Judenplatz

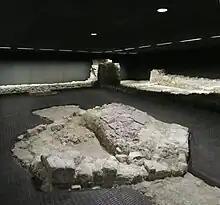
Excavated remains of the synagogue, destroyed in the "Vienna Gesera" of 1421, located beneath the Holocaust monument

In Vienna under Duke Albrecht V, the persecution of the Jews in the autumn of 1420 grew to a bloody climax in 1421. In the beginning were many imprisonments, with starvations and tortures leading to executions. Children were deprived and deceived into eating unclean foods, those that were defiant were "sold into slavery" or baptized against their will. The poor Jews were driven out, while the wealthy were imprisoned. The few Jews still living in freedom took refuge in the Or-Sarua Synagoge at Judenplatz, in what would become a three-day siege, through hunger and thirst, leading to a collective suicide, A contemporary chronicle exists, entitled the ""Wiener Geserah"", translated from German and Hebrew as the "Viennese Decree". It reported that the Rabbi Jonah set the Synagogue on fire for the Jews at Or-Sarua to die as martyrs. This was a form of "Kiddush Hashem" in order to escape religious persecution and compulsory baptism.